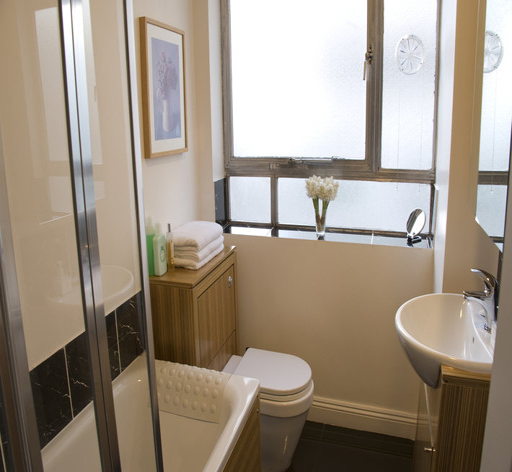
the bathroom of the apartment